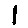
Label: 1